The Myth of Mars and Venus

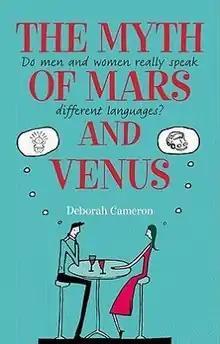
First edition

The Myth of Mars and Venus: Do Men and Women Really Speak Different Languages? is a book by Deborah Cameron that was originally released in the autumn of 2008, which was published by Oxford University Press. The title refers to the central conceit of the book by John Gray of January 1992, "Men Are from Mars, Women Are from Venus", which Cameron’s book is (partially) the response to.